Meringandan West, Queensland

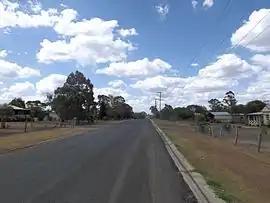
Clifford Street, 2014

Meringandan West is a rural locality in the Toowoomba Region, Queensland, Australia. In the , Meringandan West had a population of 2,488 people.